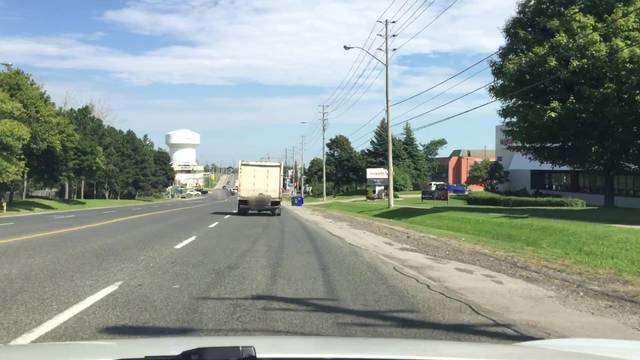
Region: Canada
Coordinates: 43.801, -79.202